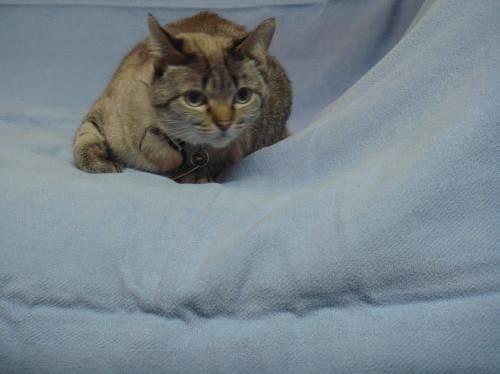
cat